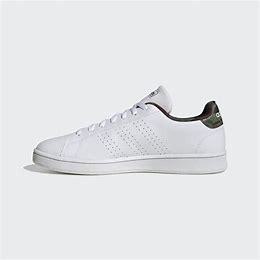
Brand: Adidas
Model: Advantage